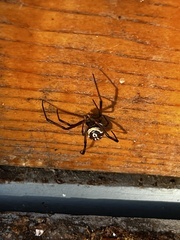
Species: Lactrodectus_hesperus